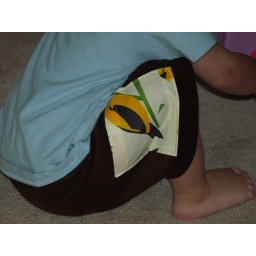
My son in his cute new shorts I made. Yeah spring!